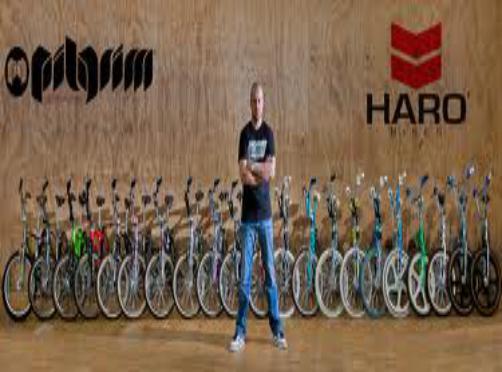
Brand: haro bikes
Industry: Transportation